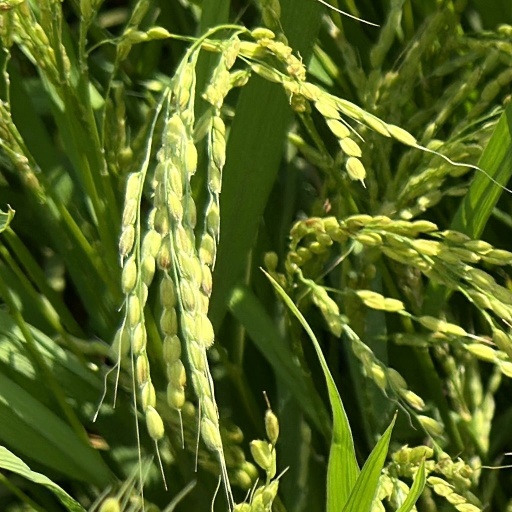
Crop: rice